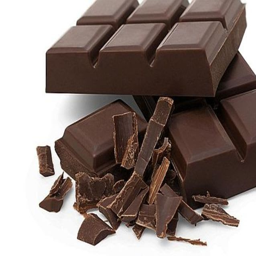
what kind of chocolate do you like best ?